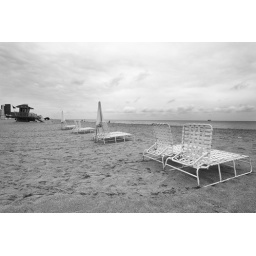
Life guard tower and deck chairs on an almost empty Miami beach on a cloudy day in November.